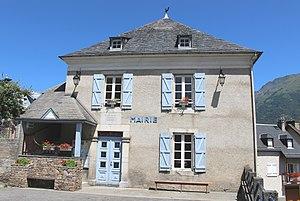
Mairie de Sazos (Hautes-Pyrénées)
Sazos est une commune française située dans le département des Hautes-Pyrénées, en région Occitanie.